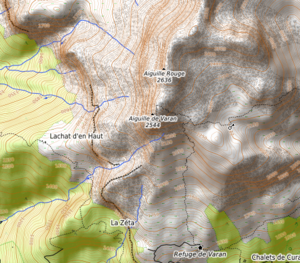
carte réalisée sur umap This map was created from OpenStreetMap project data, collected by the community. This map may be incomplete, and may contain errors. Don't rely solely on it for navigation.
L'aiguille de Varan est un sommet de Haute-Savoie situé dans le désert de Platé, sur la commune de Passy.